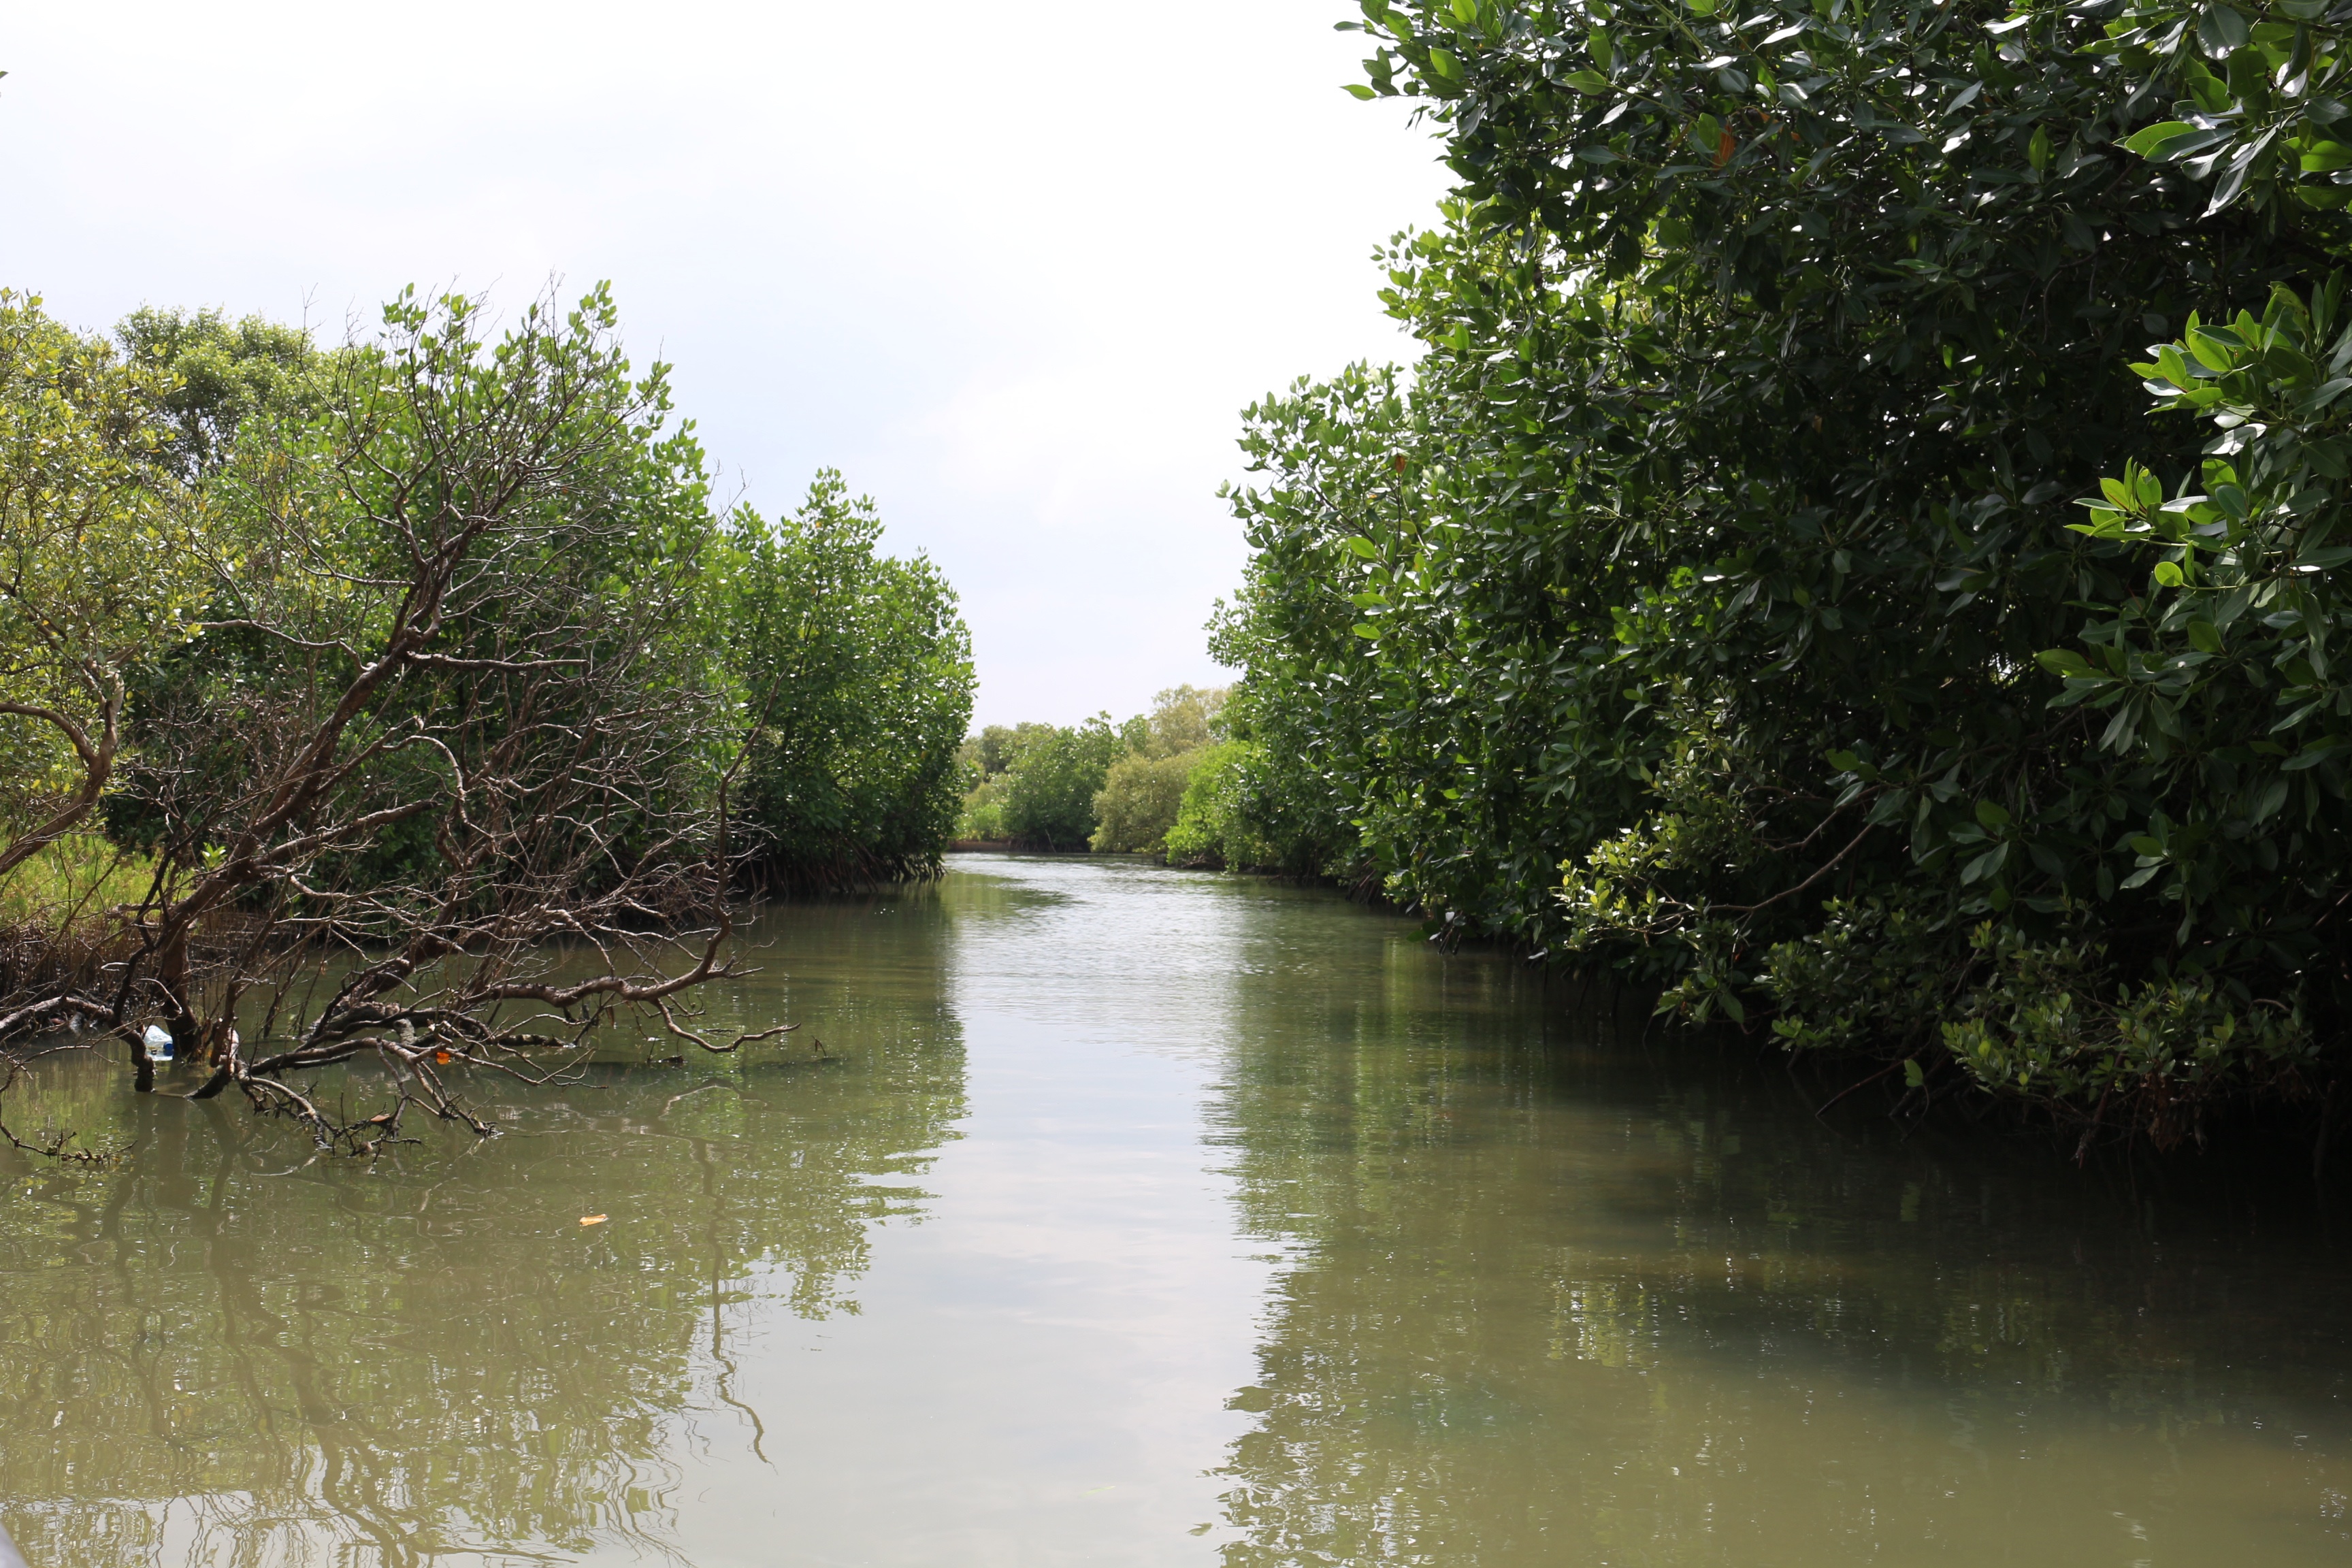
tree, water, nature, leaf, river, canal, stream, reflection, jungle, waterway, body of water, wetland, habitat, landform, natural environment, geographical feature, bayou